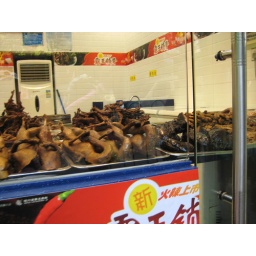
roast duck in window chongqing